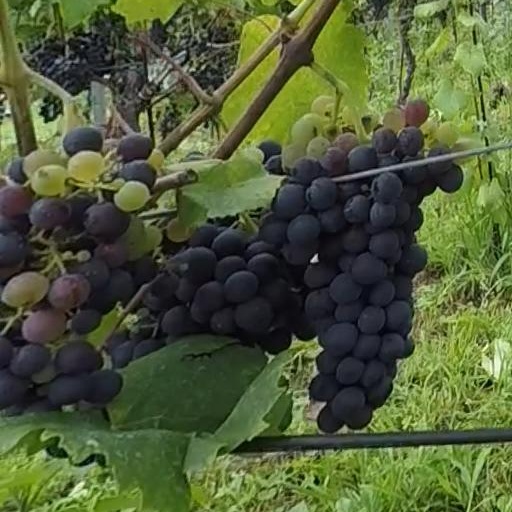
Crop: grape